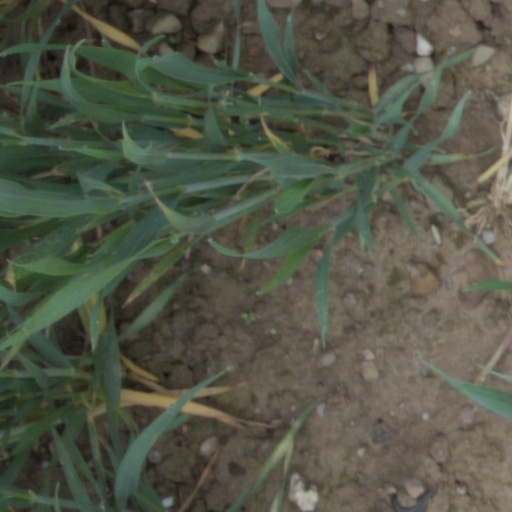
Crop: wheat